Carlos Estévez (artist)

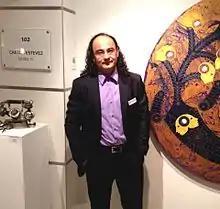
Estévez in 2013.

Carlos Estévez is a Cuban visual artist. He received the Grand Prize in the First Salon of Contemporary Cuban Art in 1995, as well as The Joan Mitchell Foundation Painters & Sculptors Grant in 2015.